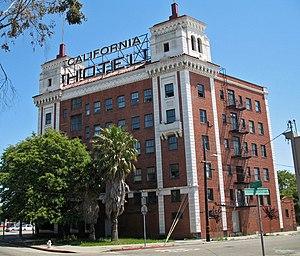
Ceci est la liste des lieux historiques inscrits sur le registre national dans le comté d'Alameda en Californie.